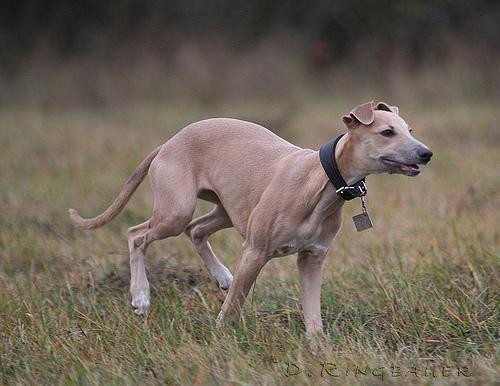
whippet